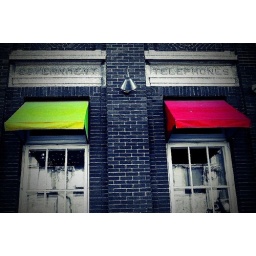
Downtown Brandon on 9th Street - Roost, cool home decor - in old telephone system building.